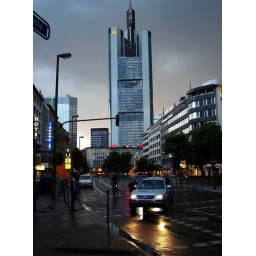
Highest office building in Europe, 259 m (850 ft), 56 stories.